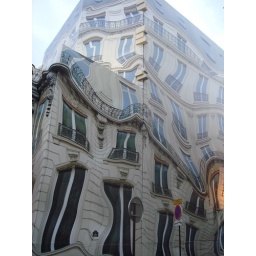
A building we spotted in France, Paris